Corvette

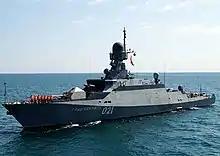
Russian Buyan-M-class corvette

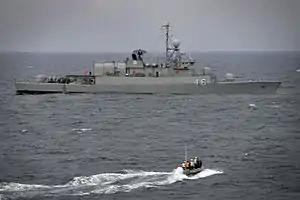
Argentine MEKO

Many countries today operate corvettes. Countries that border smaller seas, such as the Baltic Sea or the Persian Gulf, are more likely to build the smaller and more manoeuvrable corvettes, with Russia operating the most corvettes in the world.